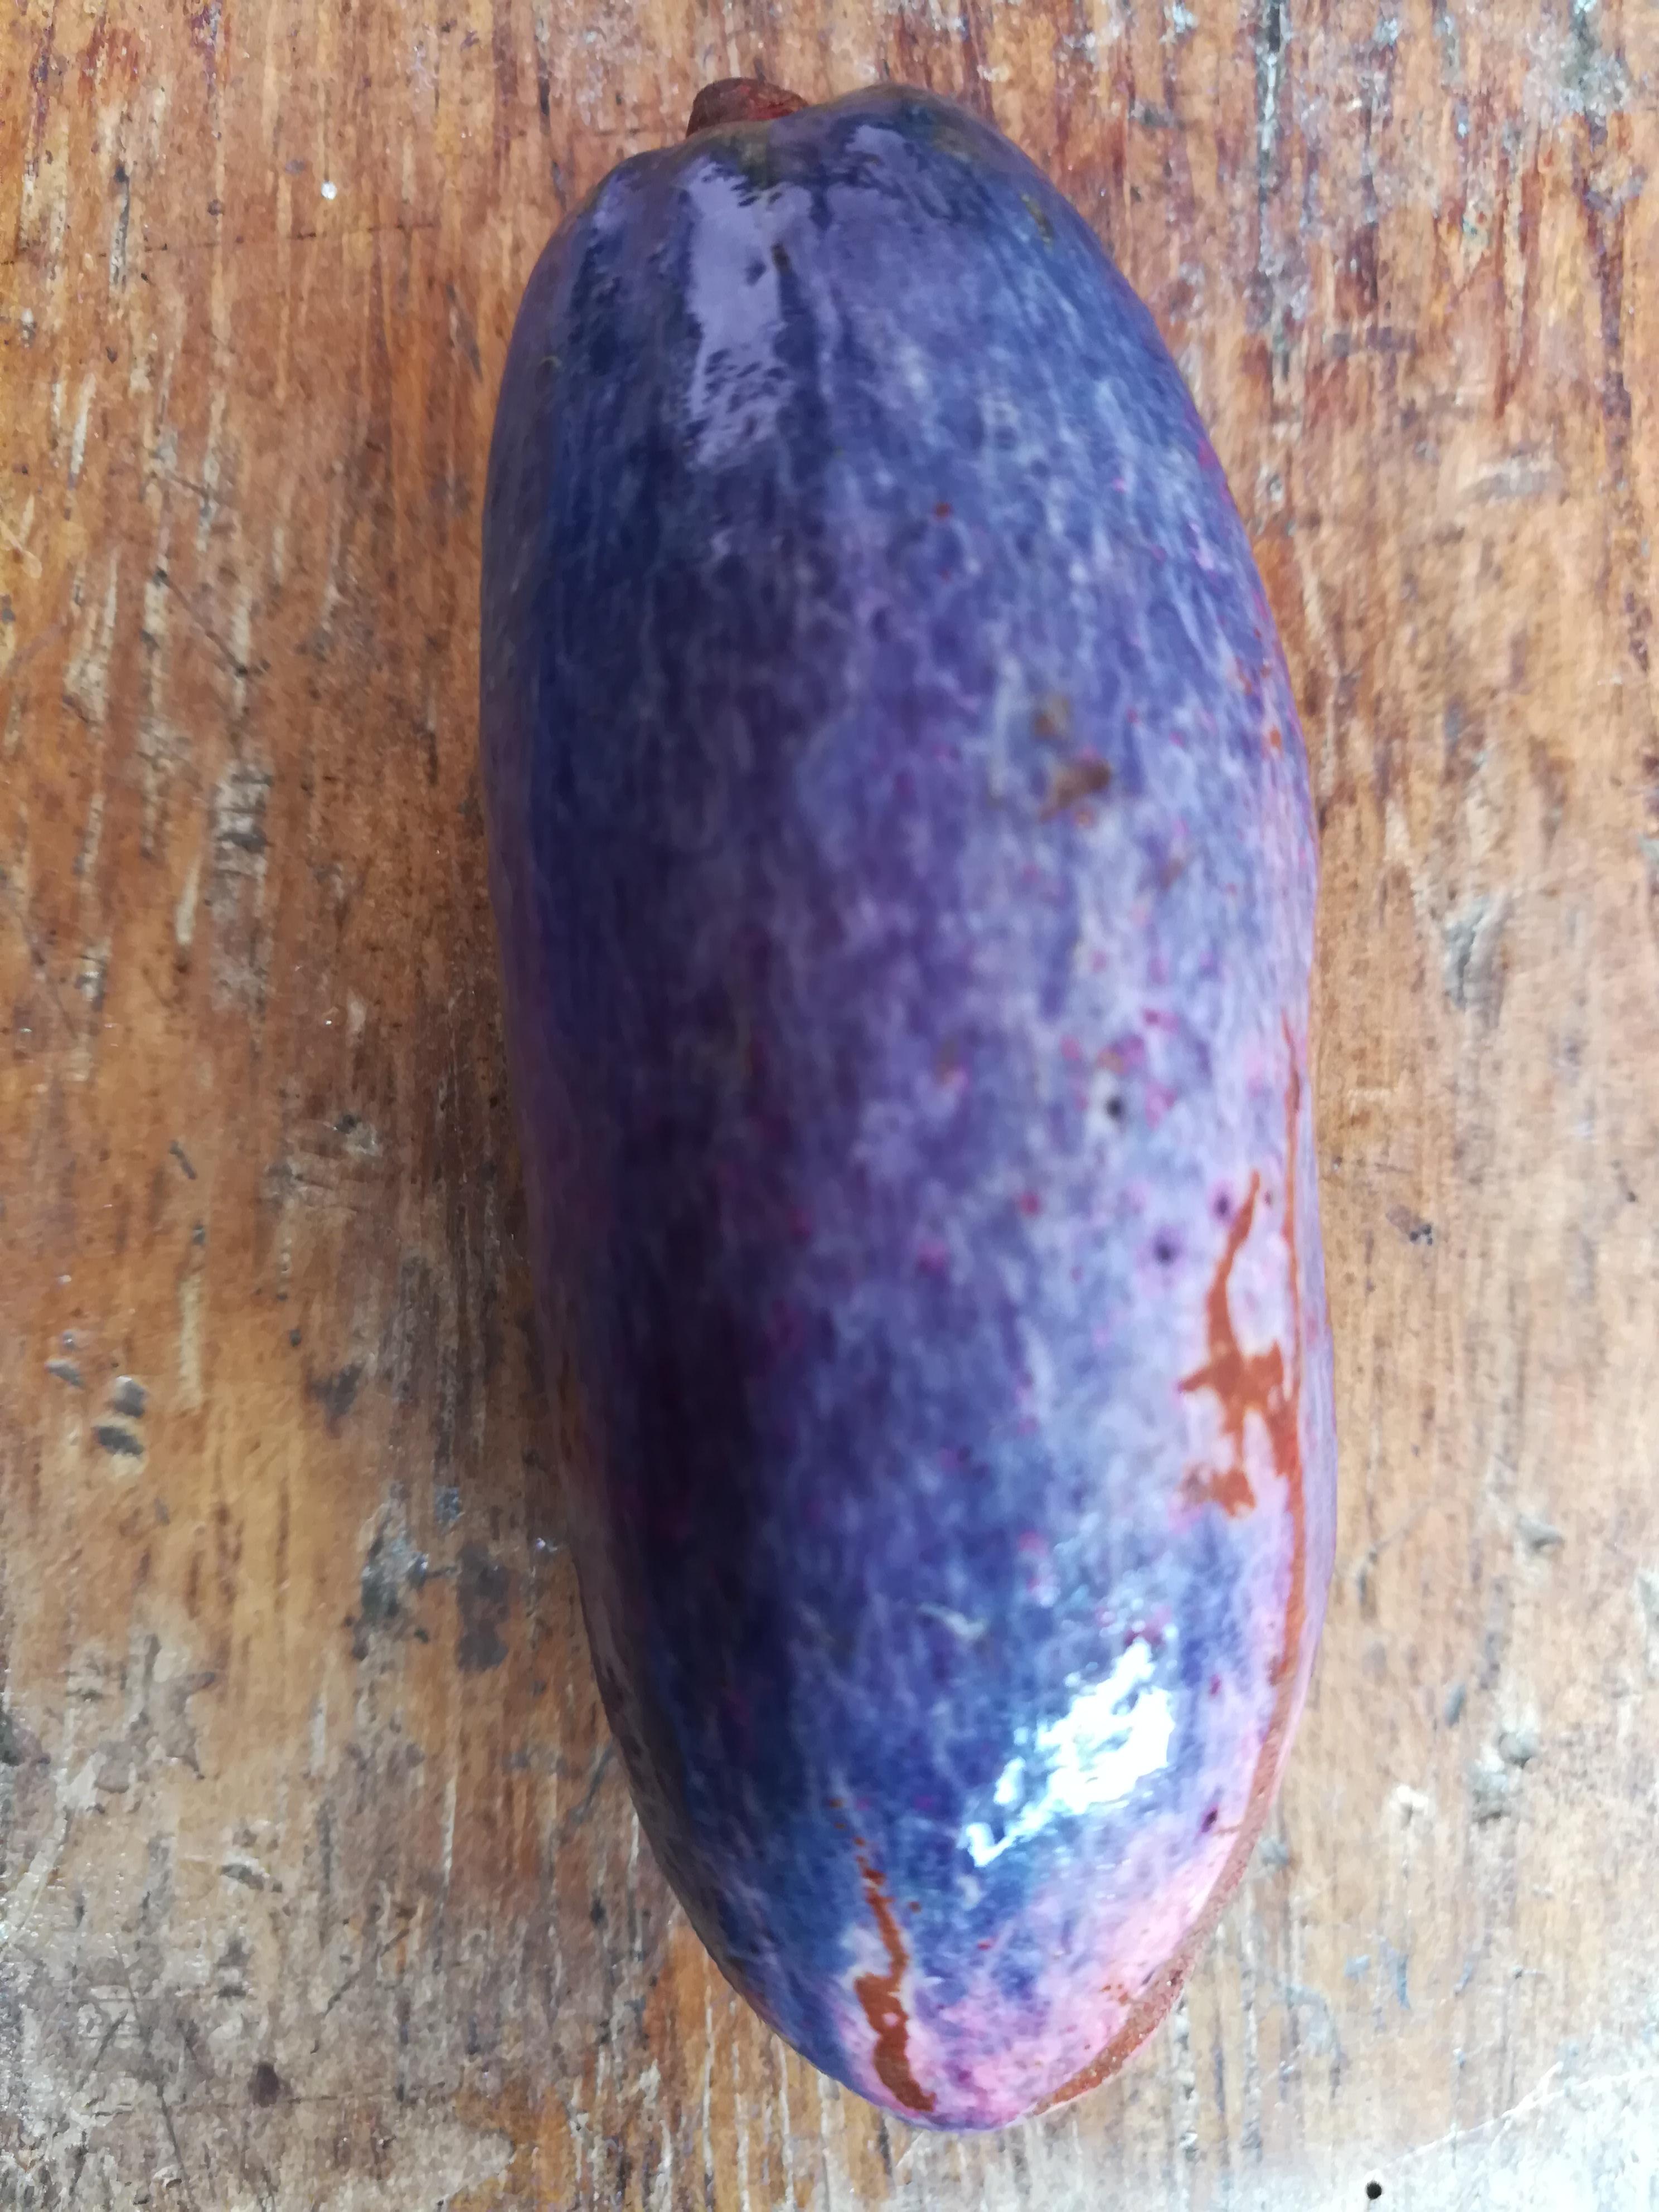
Plum grade: unaffected